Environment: real
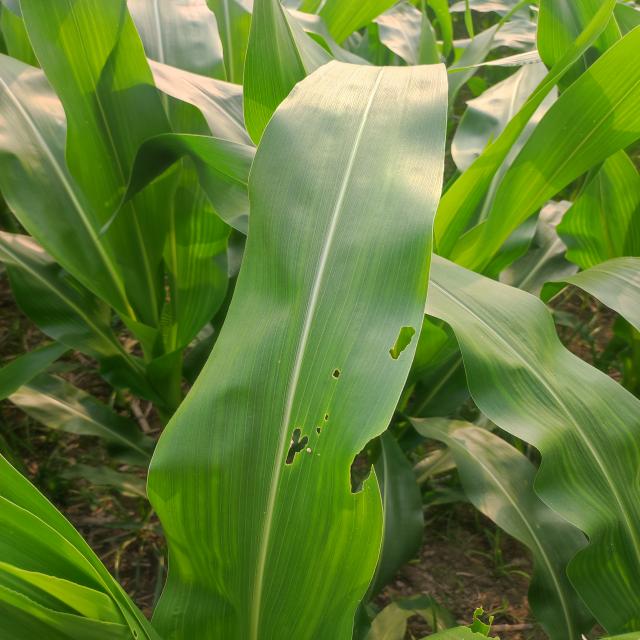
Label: fall_armyworm